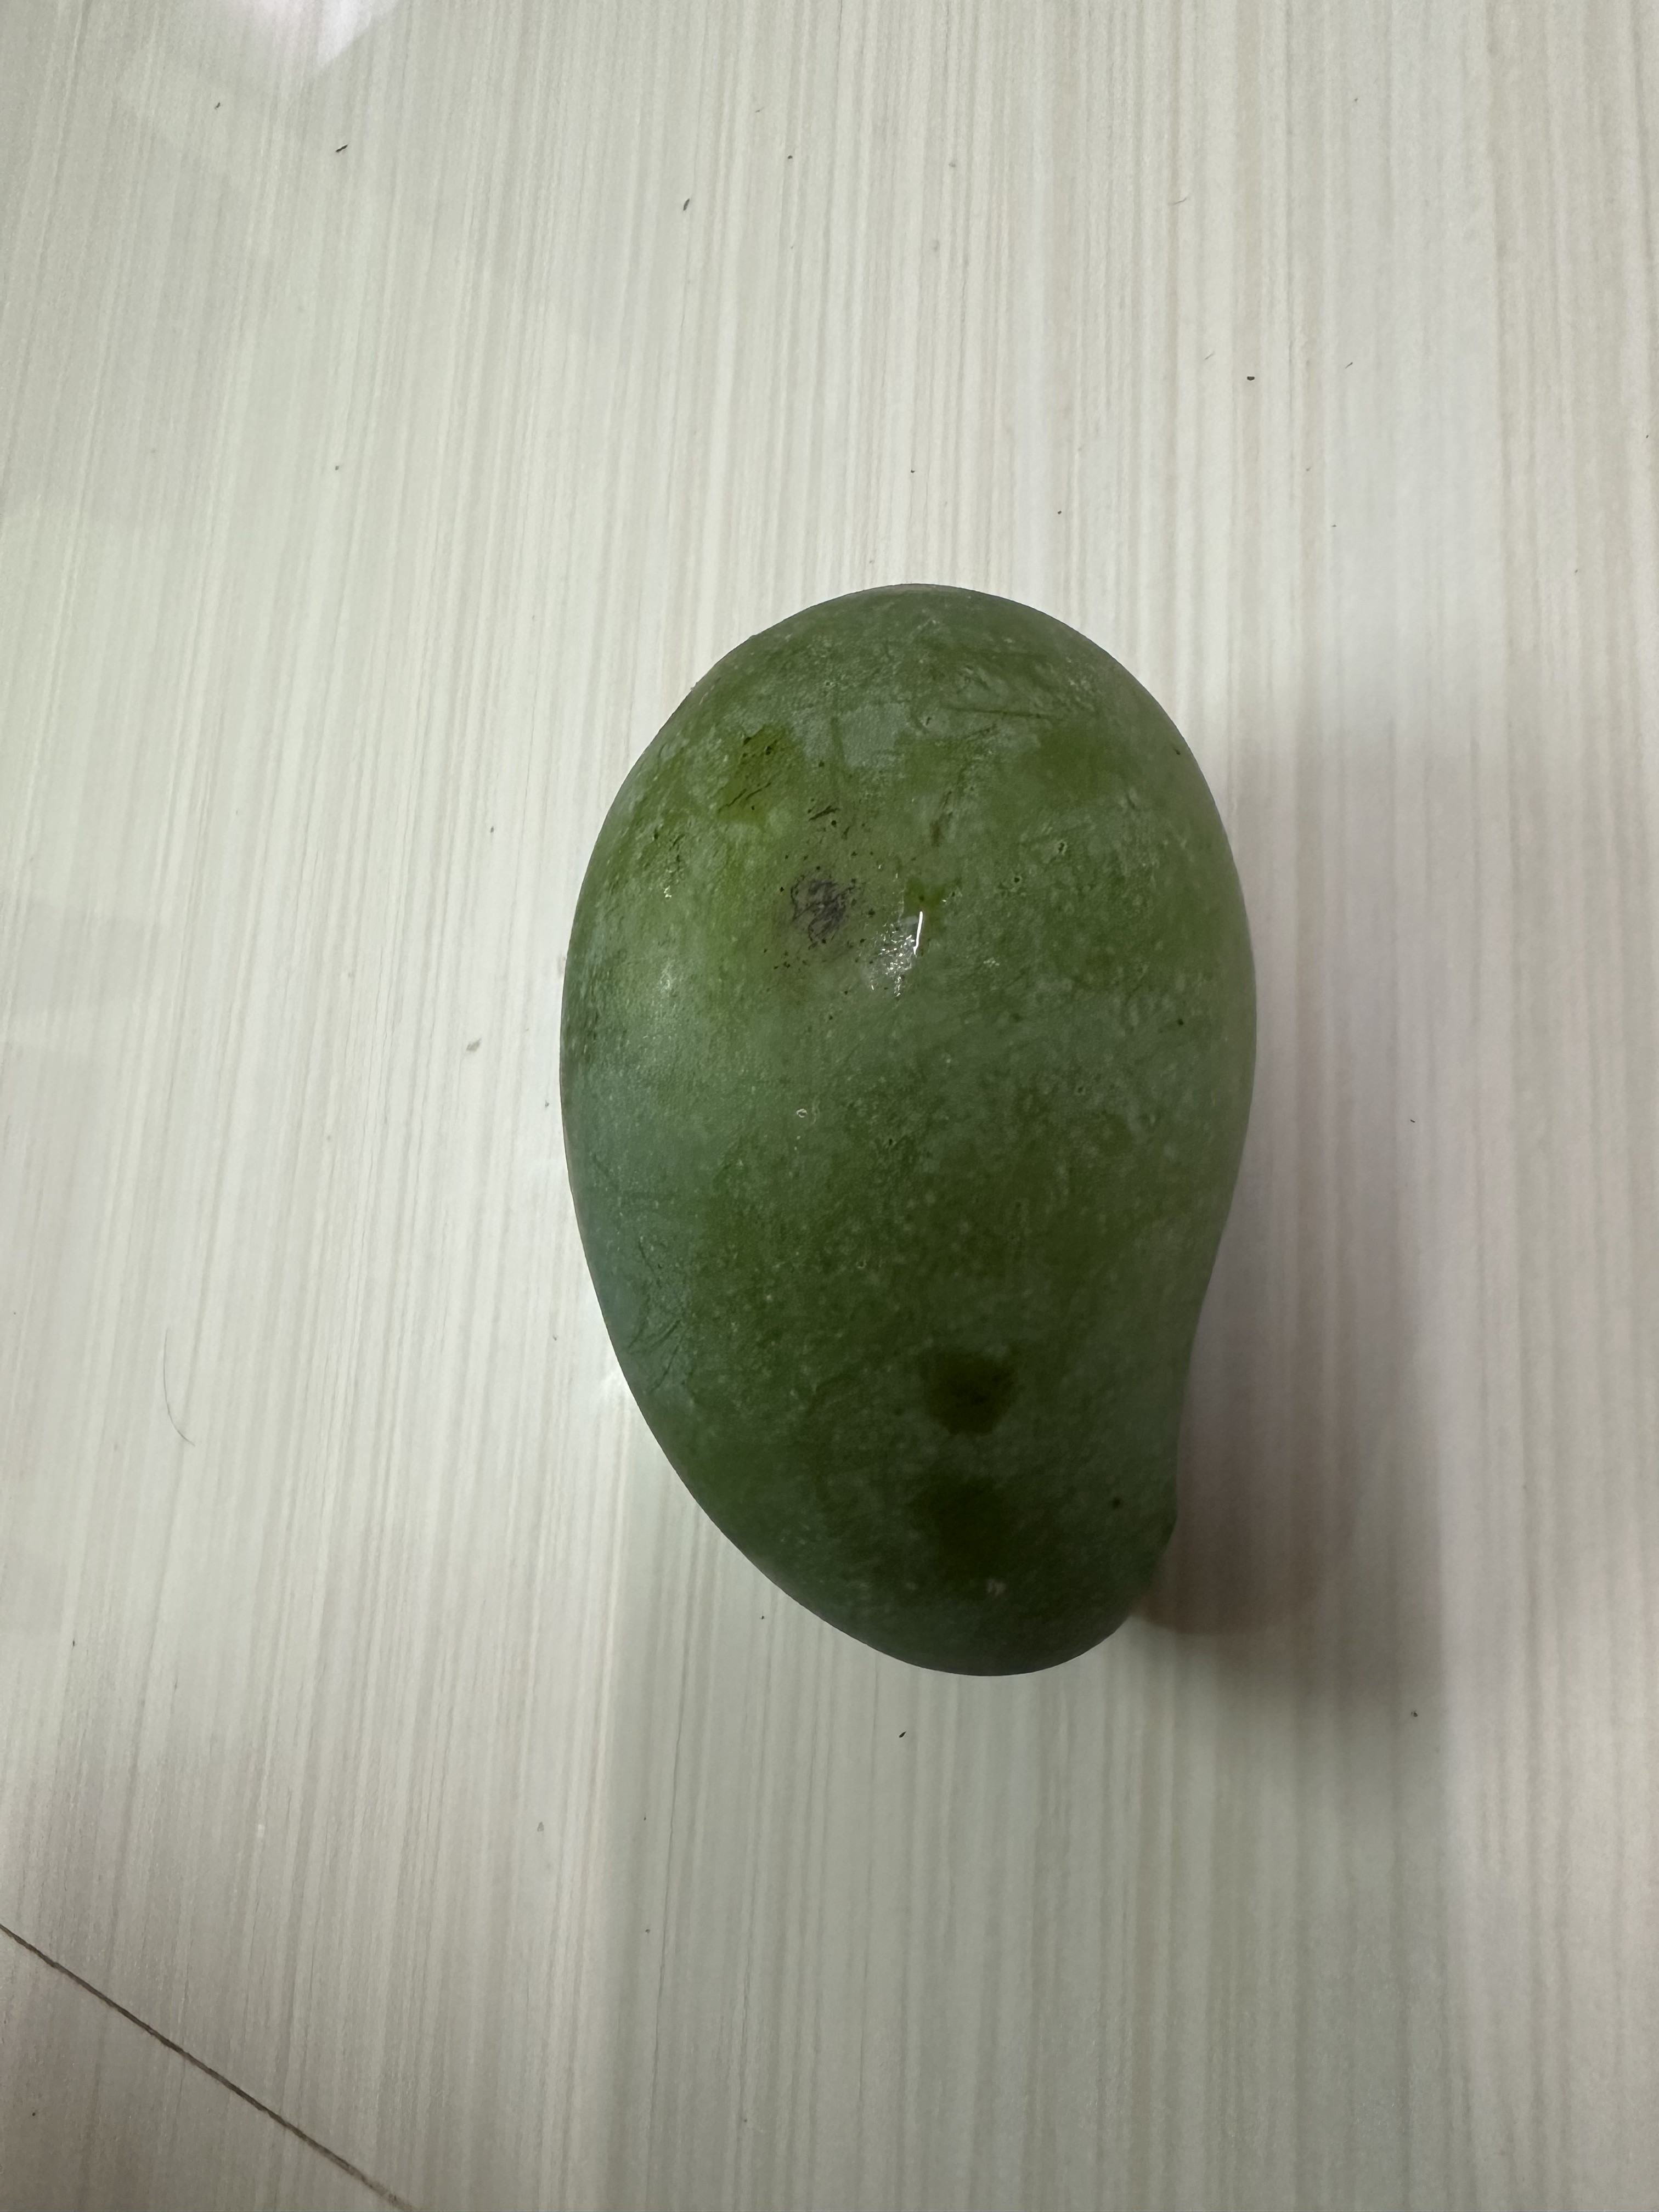
Mango variety: Amrapali